The Land We Love

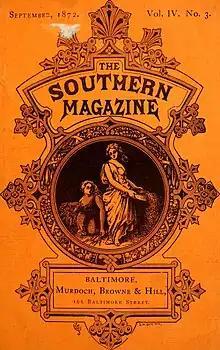
A cover of the magazine from 1872

The Land We Love was an American little magazine. It was founded in May 1866 by Daniel Harvey Hill, a former Confederate general, who edited it until March 1869. The eponymous land was the Southland, and the magazine recounted the South's story of the American Civil War, communicating "a hatred of the North", according to Frank Luther Mott. Hill wrote much of the material; other contributors included Richard Malcolm Johnston, John Reuben Thompson, Francis Orray Ticknor, Paul Hamilton Hayne, and Margaret Junkin Preston. It published fiction, poems, agricultural reports, war stories, travel stories, and camp humor. It claimed 12,000 subscribers in April 1867, but that same year complained of subscribers who didn't pay because, it claimed, of the South's poverty. Hill's publication partners were James P. Irwin and J. G. Morrison.